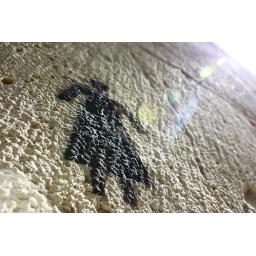
This is the Women's bathroom sign at the original Olympic Stadium in Athens.